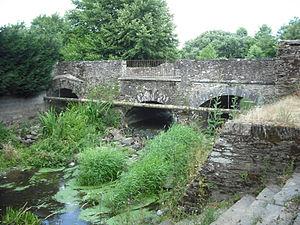
L'Arche-Saint-Denis à Candé, Maine-et-Loire, France.
Candé est une commune française, située dans le département de Maine-et-Loire en région Pays de la Loire. Jusqu'en 2015, la commune fut le chef-lieu du canton de Candé. Au dernier recensement de 2017, la commune comptait 2 834 habitants.